MercyMe

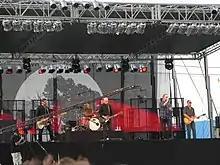
MercyMe in concert in 2012. The Hurt & The Healer

MercyMe is an American contemporary Christian music band founded in Edmond, Oklahoma. The band consists of lead vocalist Bart Millard, percussionist Robby Shaffer, bassist Nathan Cochran, and guitarists Michael Scheuchzer and Barry Graul.